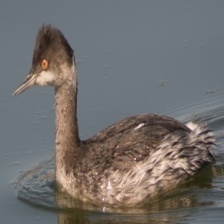
Species: BLACK-NECKED GREBE
Scientific name: PODICEPS NIGRICOLLIS